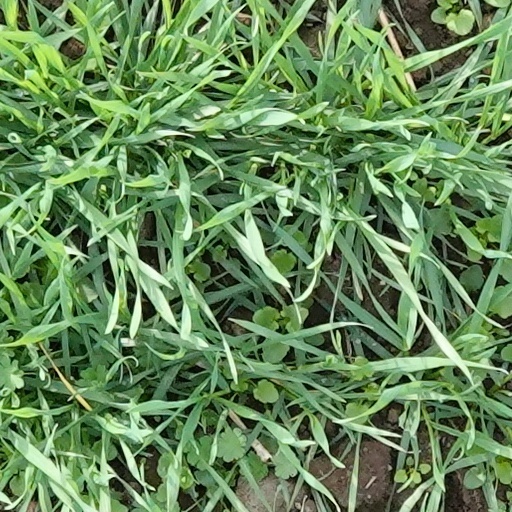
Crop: wheat